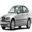
Label: automobile